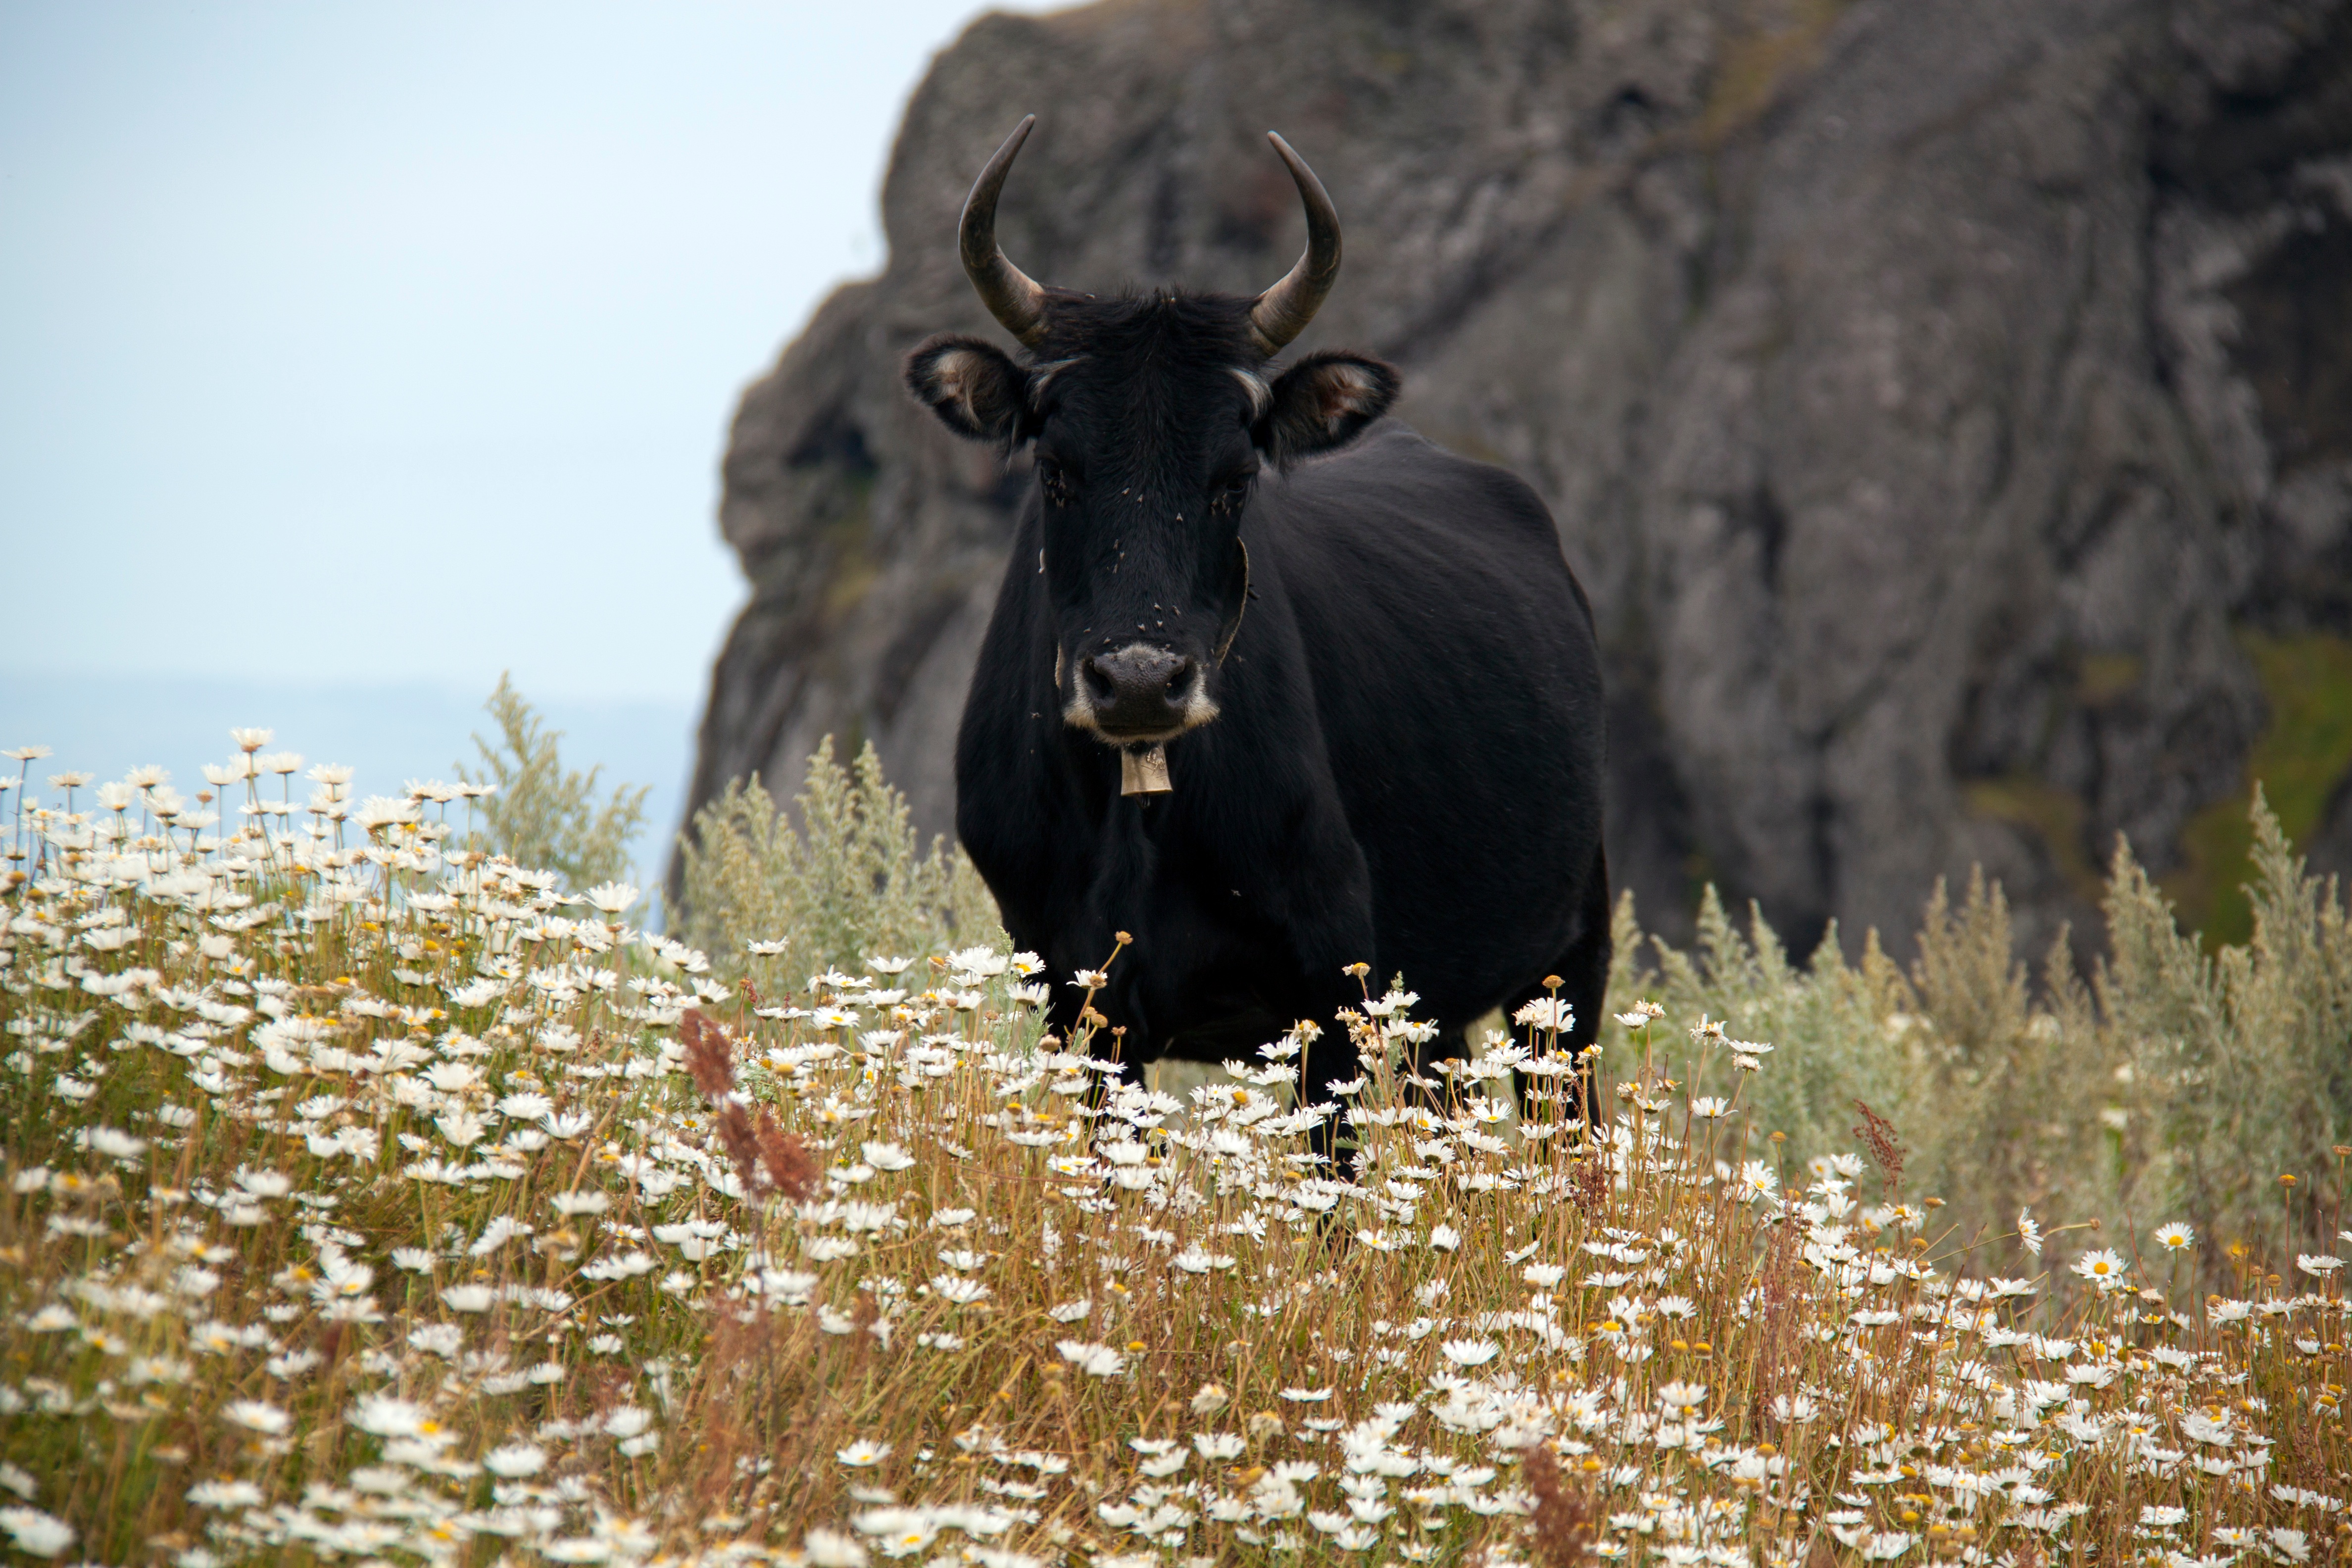
wildlife, grazing, mammal, fauna, bison, yak, cattle like mammal, muskox